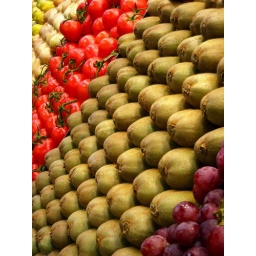
Stacked fruit at market in Barcelona